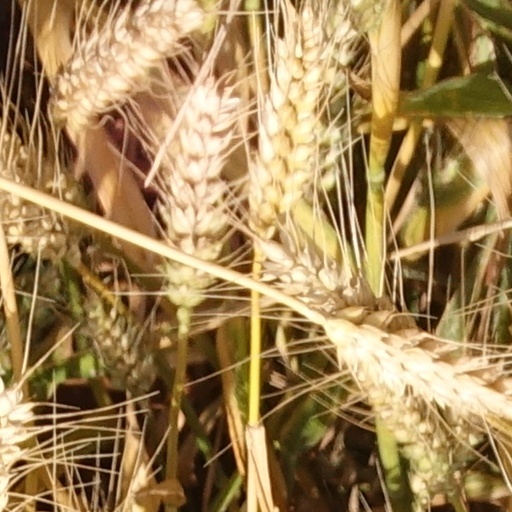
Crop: wheat